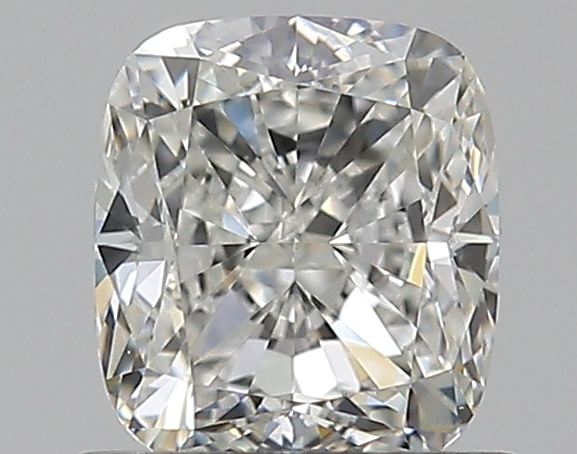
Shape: cushion
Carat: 0.81
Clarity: VS2
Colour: H
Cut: VG
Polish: EX
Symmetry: VG
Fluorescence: N
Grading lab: GIA
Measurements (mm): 5.42 x 4.85 x 3.45